Million Dollar Corner

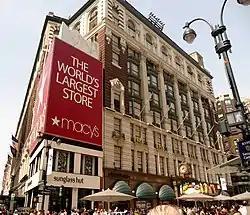
The building, upper floors covered with Macy's billboard, in 2010

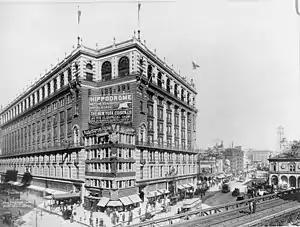
The building, fully visible, in 1907

The Million Dollar Corner is a small building next to Macy's Herald Square at 1313 Broadway, at the corner with 34th Street, in Herald Square, Manhattan, New York City. On December 6, 1911, the five-story building sold for a then-record $1 million (equivalent to $ million in ).